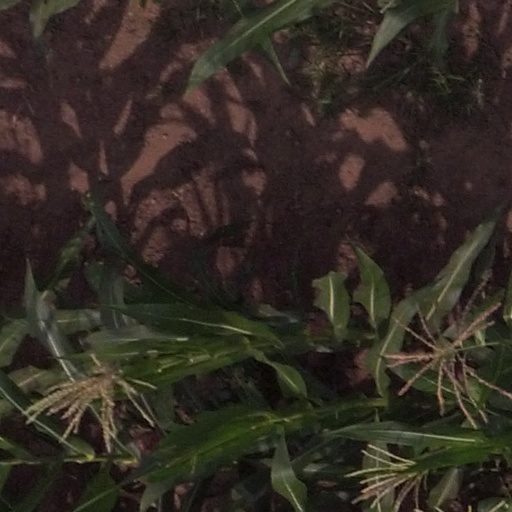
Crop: maize; corn